Defence Honours and Awards scandal

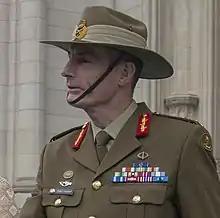
Campbell with medal ribbons in 2018

Following the release of the Brereton Report on 19 November 2020, the Chief of the Defence Force General Angus Campbell wrote to the Governor-General David Hurley recommending that the Meritorious Unit Citation be revoked for Task Force 66 (Special Operations Task Groups IV – XX), originally awarded on 26 January 2015. In April 2021, Defence Minister Peter Dutton reversed this decision, but stated that those who have a conviction, or a finding of inappropriate behaviour, will have their citation revoked.